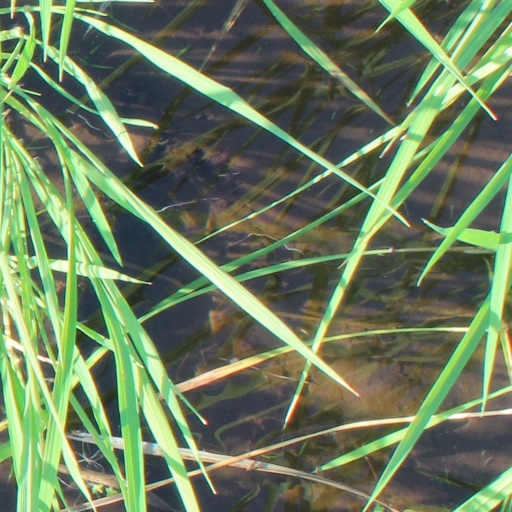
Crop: rice